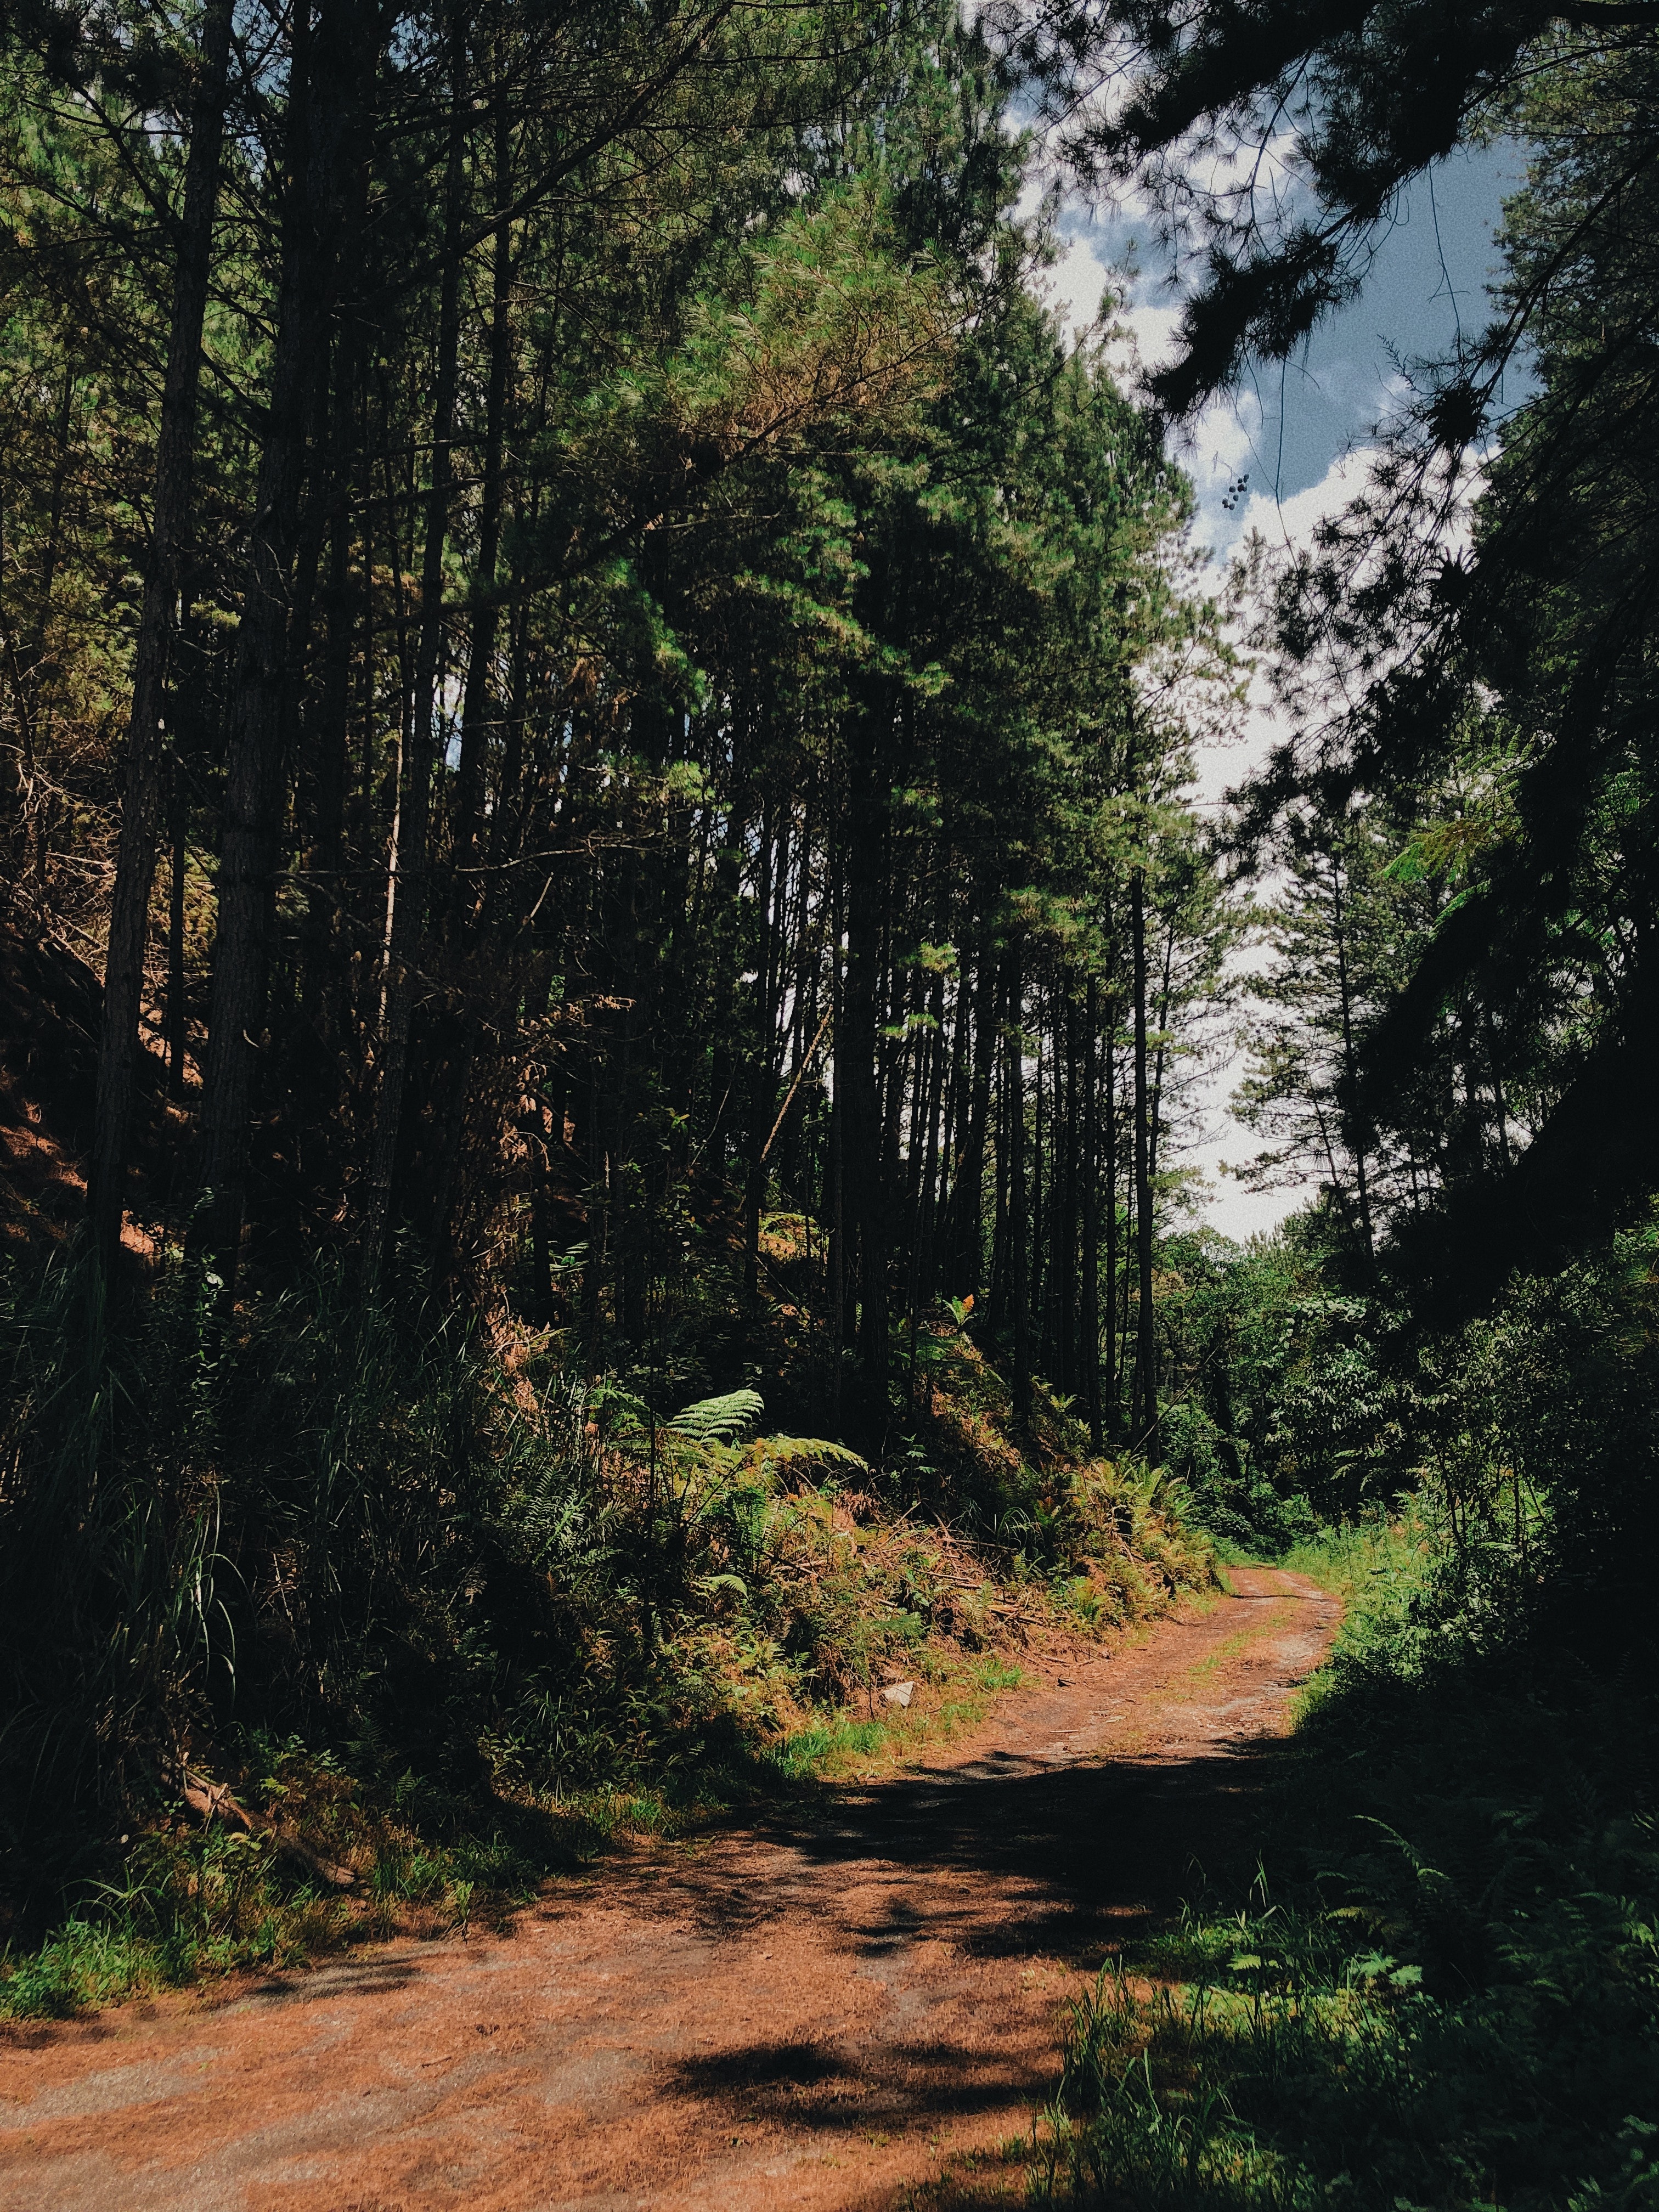
tree, forest, natural environment, nature, woodland, natural landscape, tropical and subtropical coniferous forests, trail, old growth forest, vegetation, nature reserve, wilderness, spruce fir forest, biome, Northern hardwood forest, temperate broadleaf and mixed forest, temperate coniferous forest, woody plant, path, leaf, valdivian temperate rain forest, plant, jungle, dirt road, sunlight, grove, plant community, state park, rainforest, road, trunk, national park, redwood, branch, wood, landscape, pine family, deciduous, conifer, thoroughfare, fir